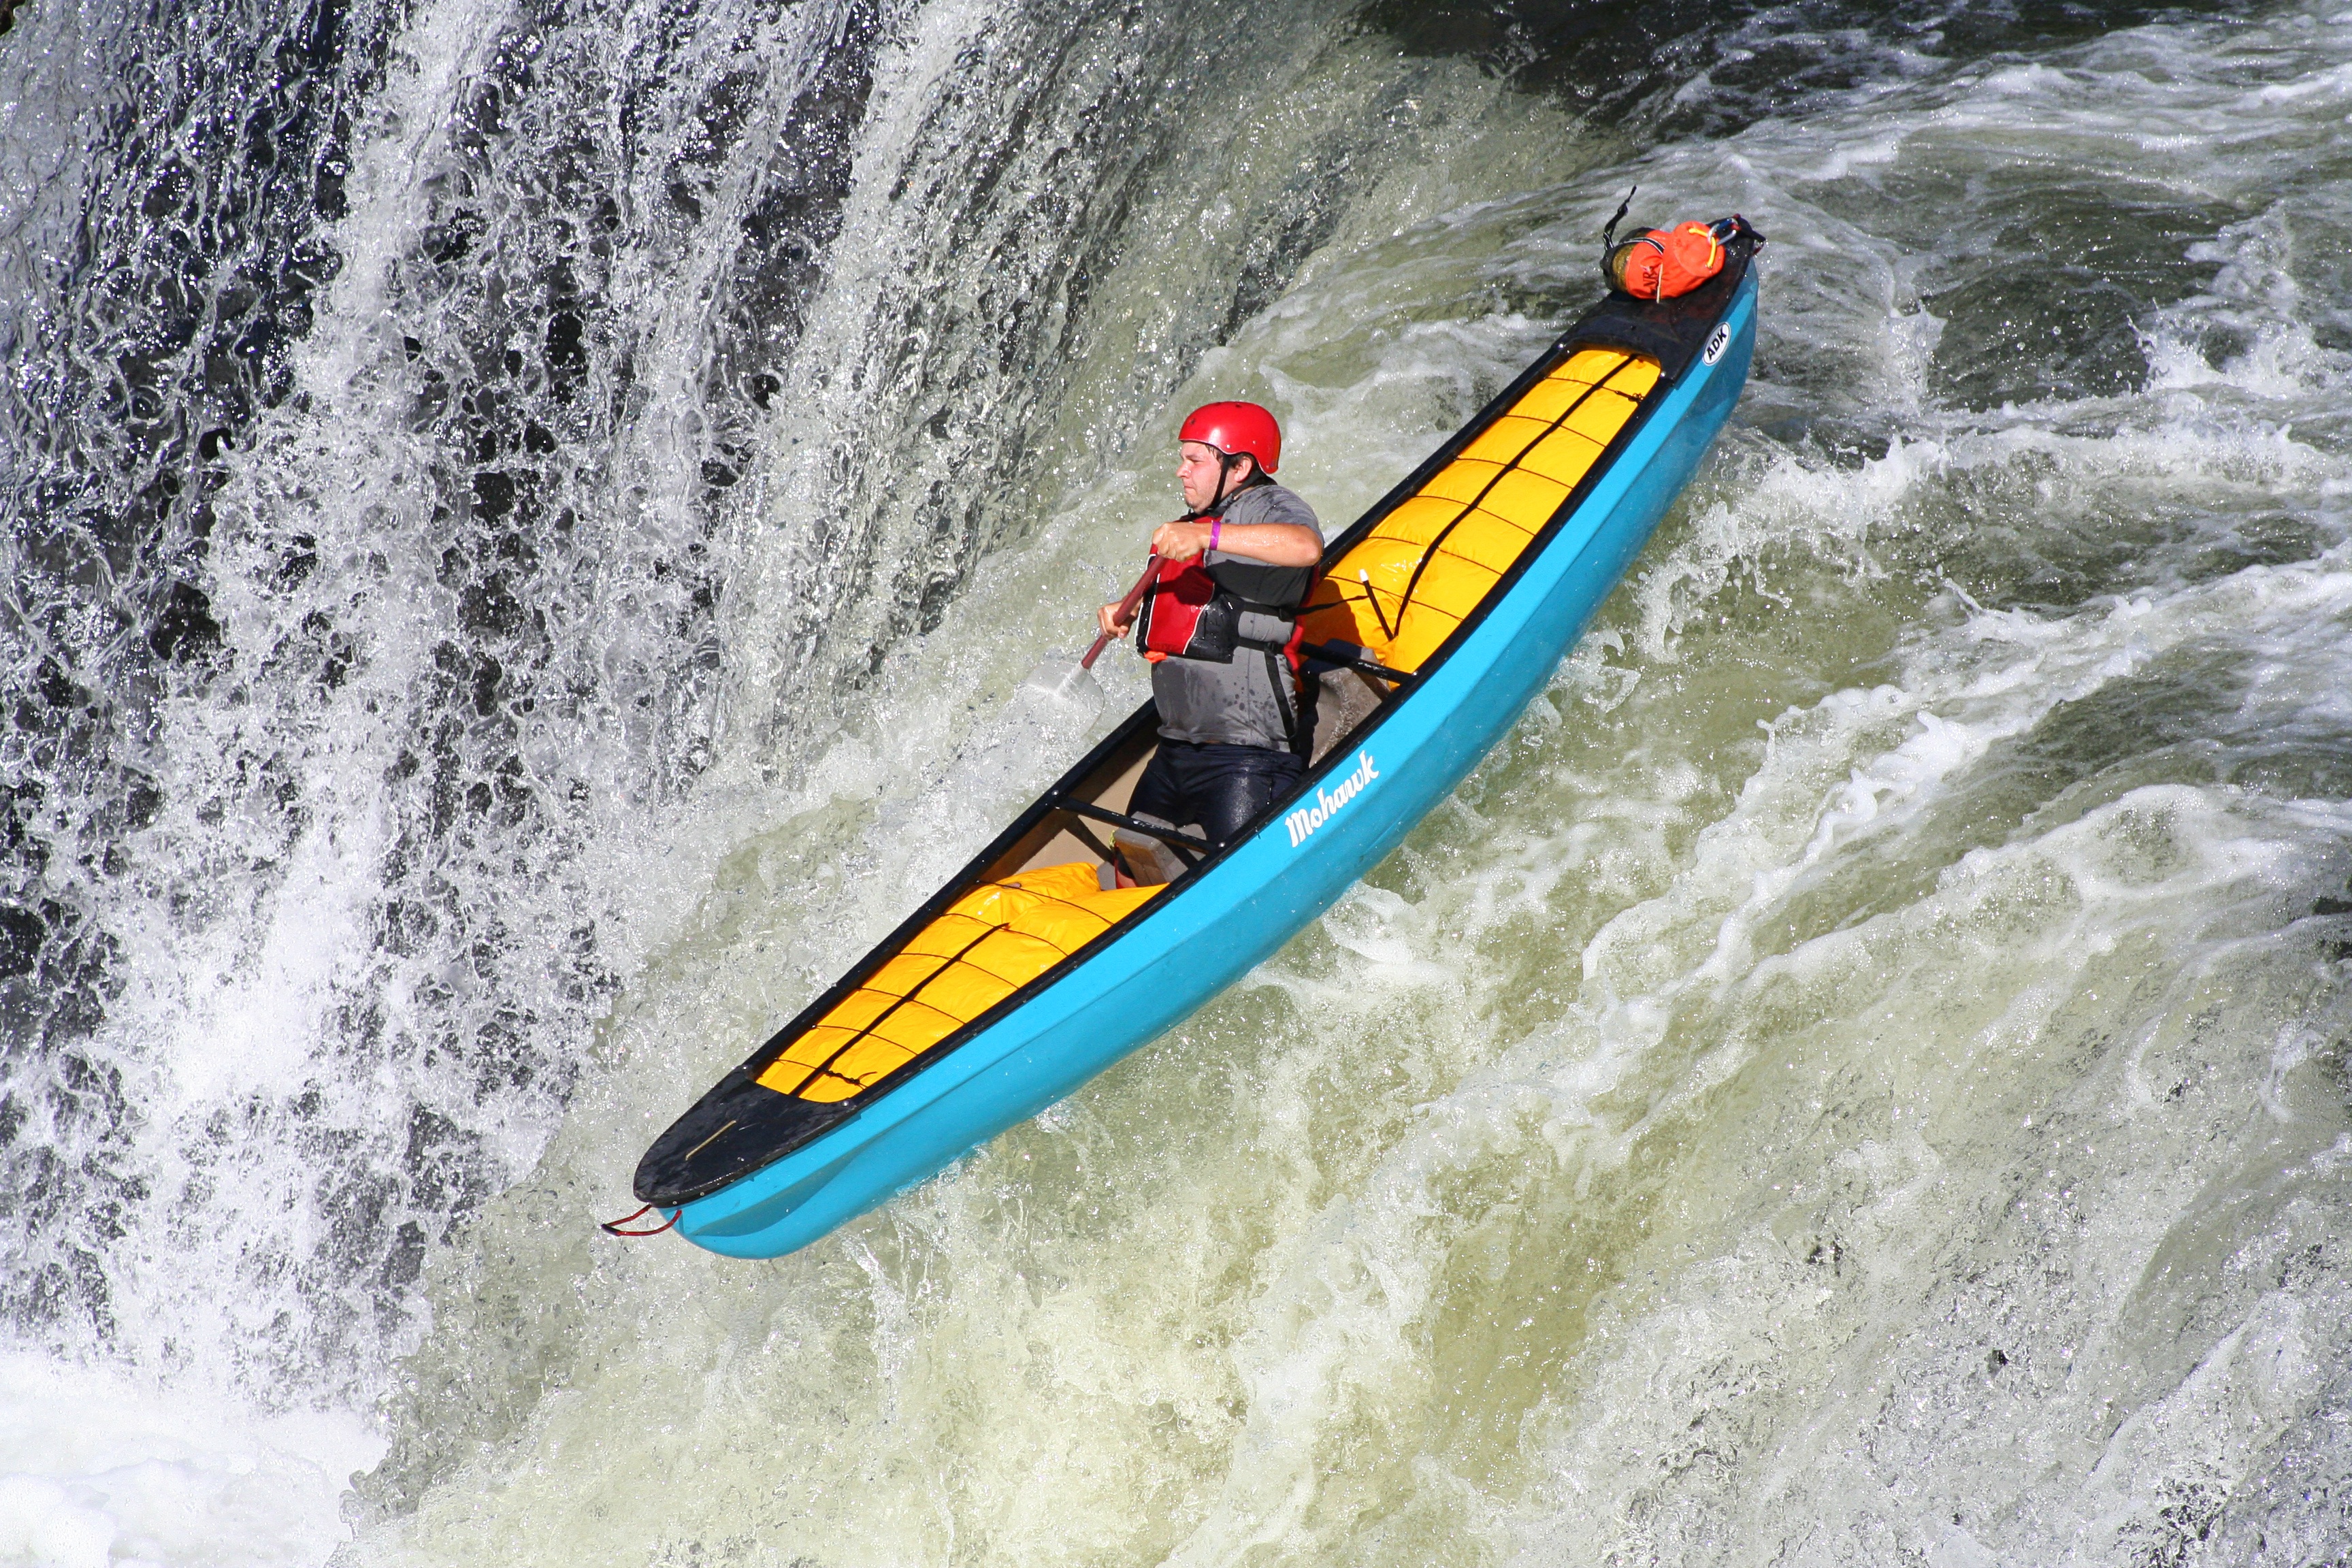
man, water, nature, outdoor, rock, person, sport, boat, wave, adventure, wet, river, summer, canoe, young, paddle, vehicle, equipment, action, training, rapid, freedom, exercise, extreme, extreme sport, lifestyle, kayak, healthy, workout, activity, energy, sports equipment, motivation, fun, sports, boating, exercising, paddling, pennsylvania, joy, out, kayaking, watercraft, rowing, strong, athlete, active, success, canoeing, water sport, extreme sports, recreational, sea kayak, outdoor recreation, canoe slalom, whitewater kayaking